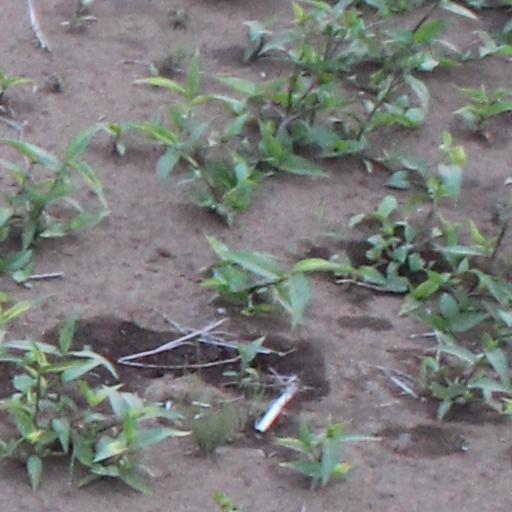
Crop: wheat